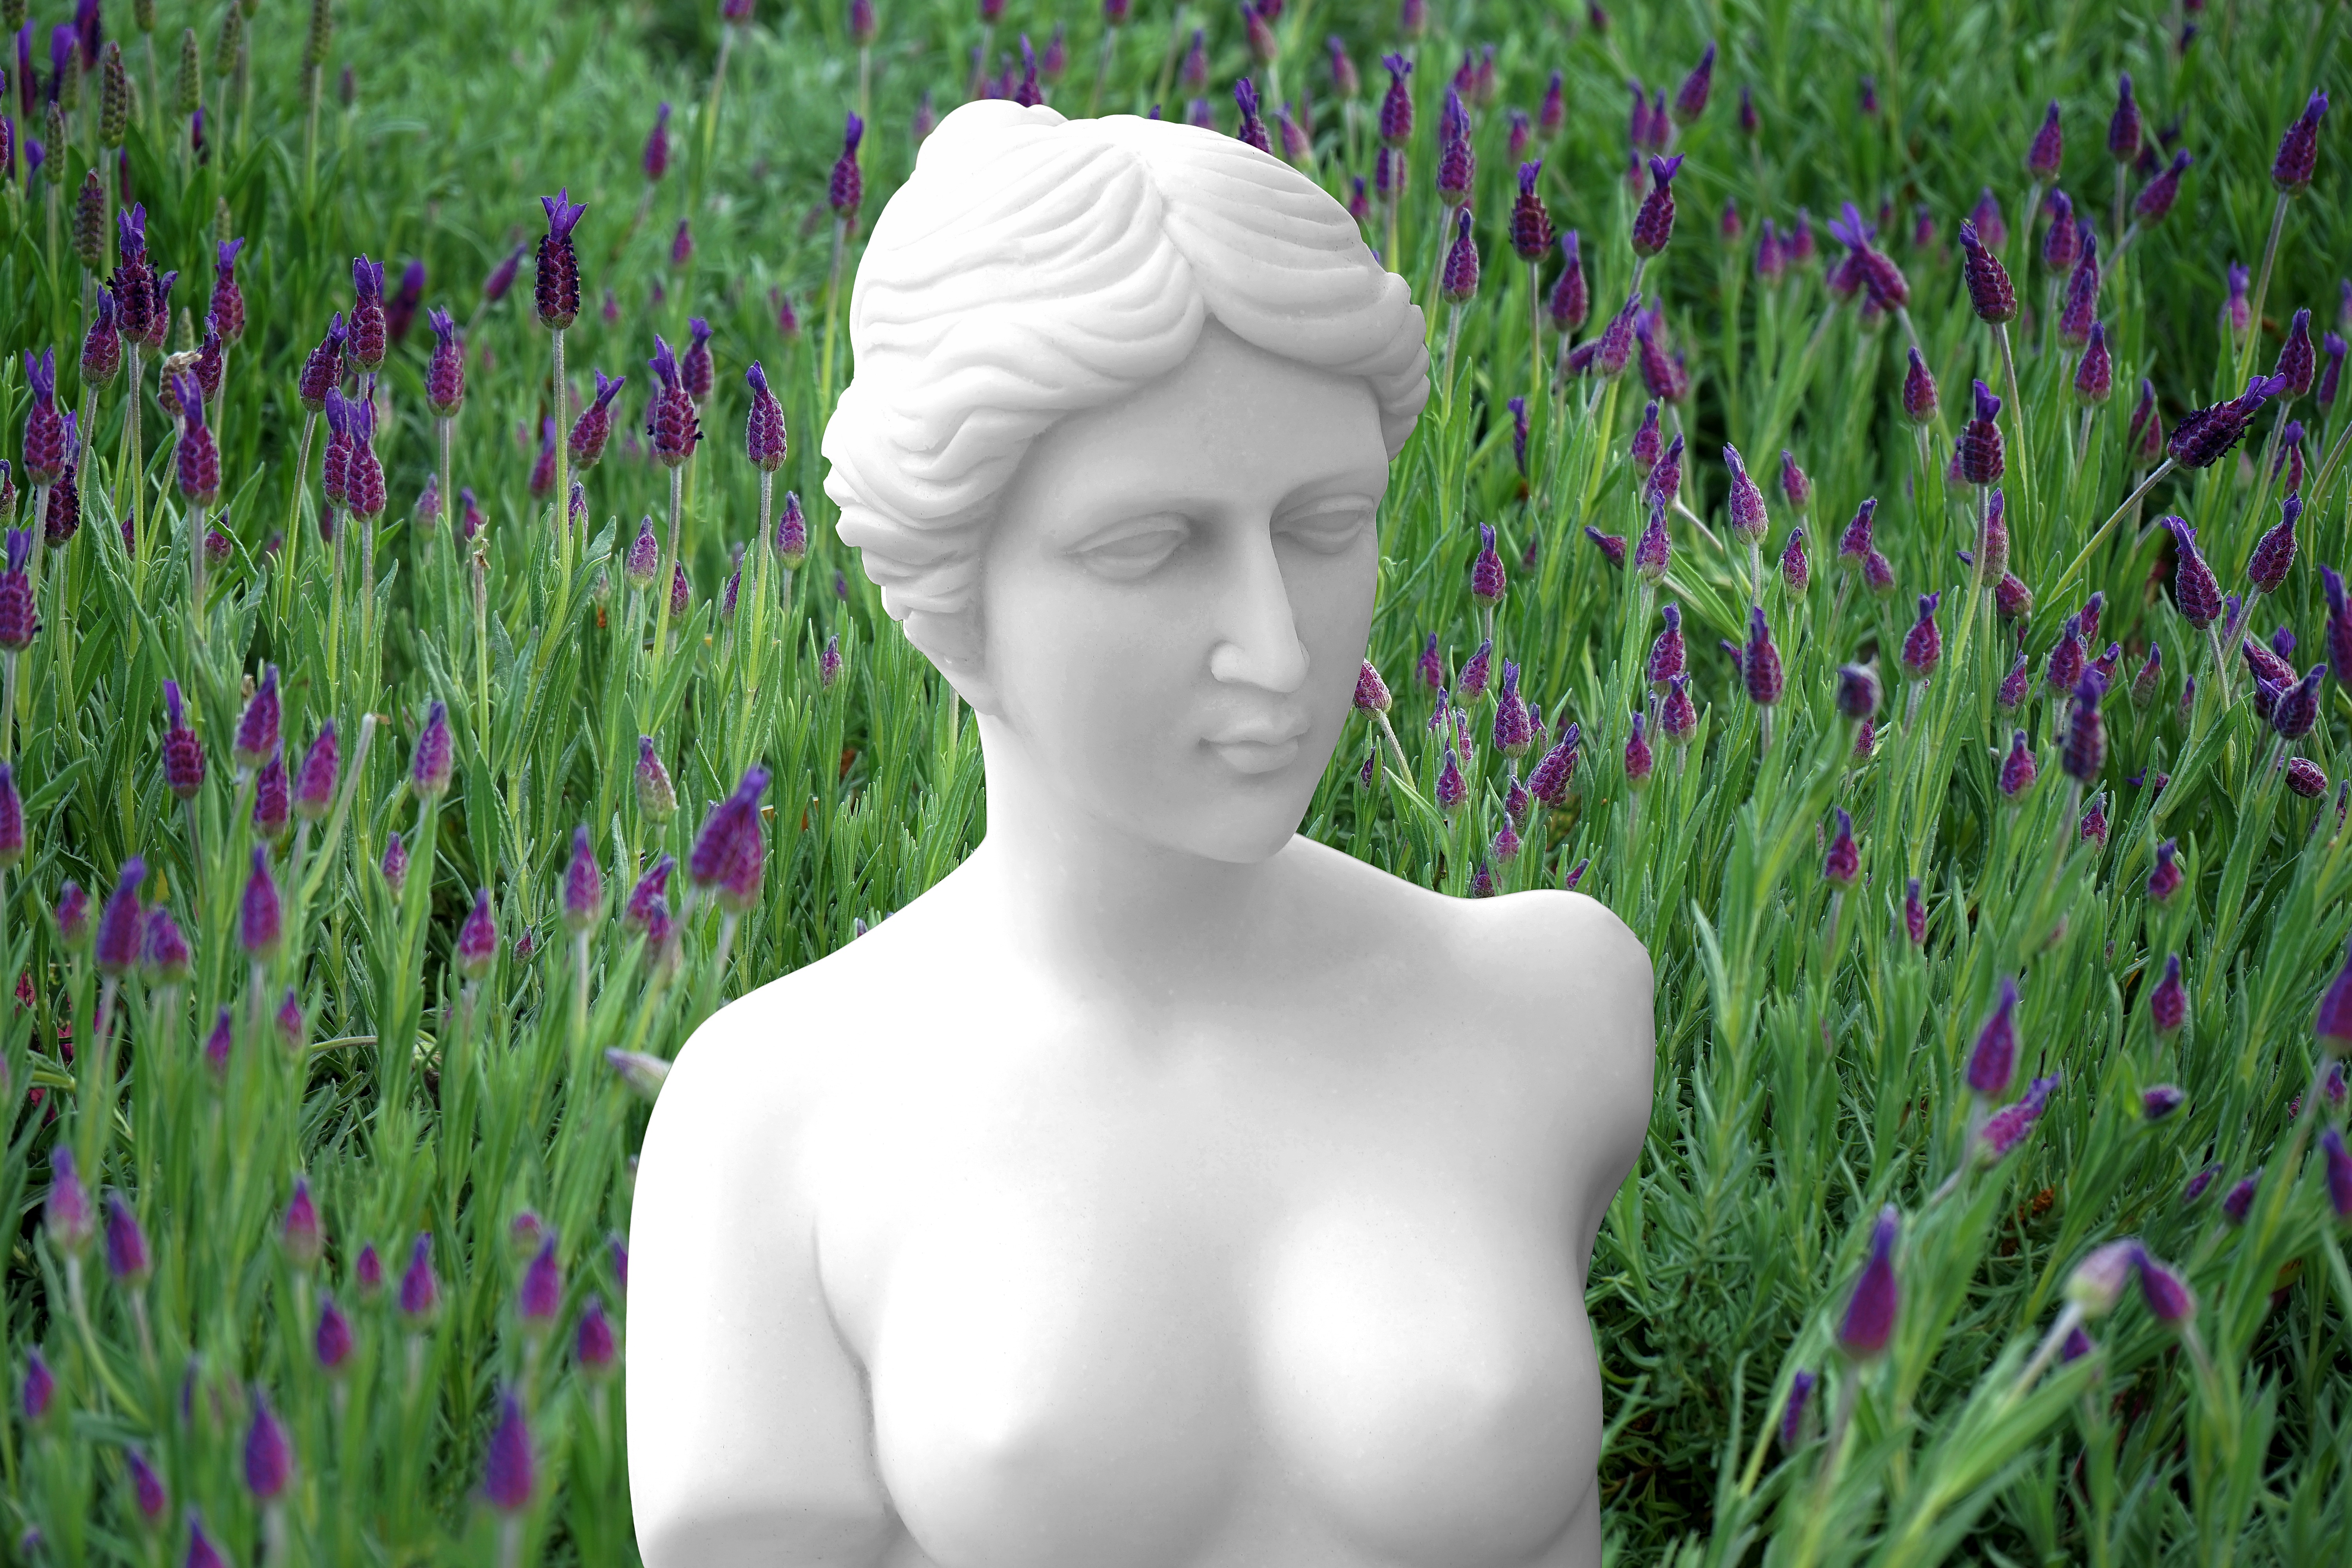
grass, plant, girl, woman, white, lawn, meadow, flower, old, stone, monument, female, statue, spring, green, greek, ancient, botany, lady, flora, outdoors, sculpture, art, figure, beauty, culture, famous, gardens, flowering plant, grass family, land plant